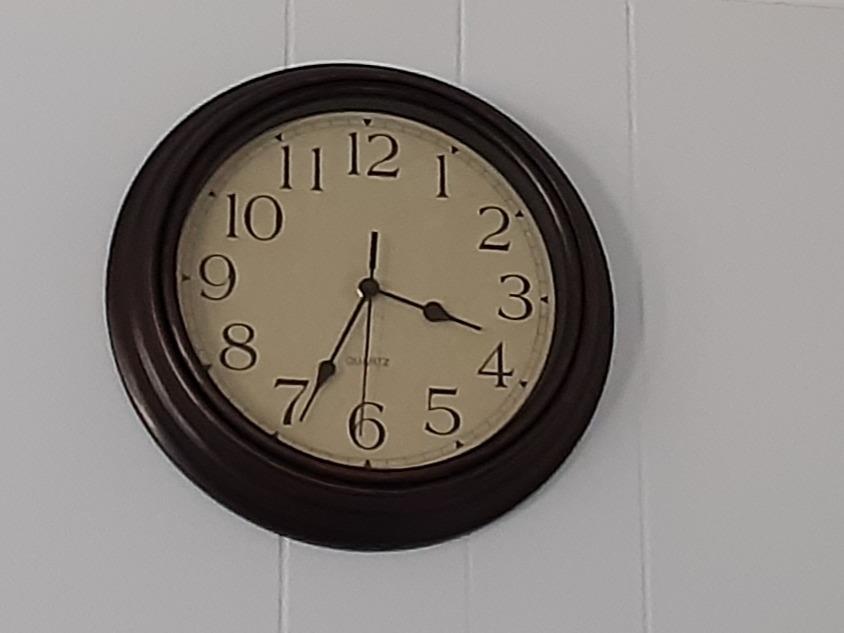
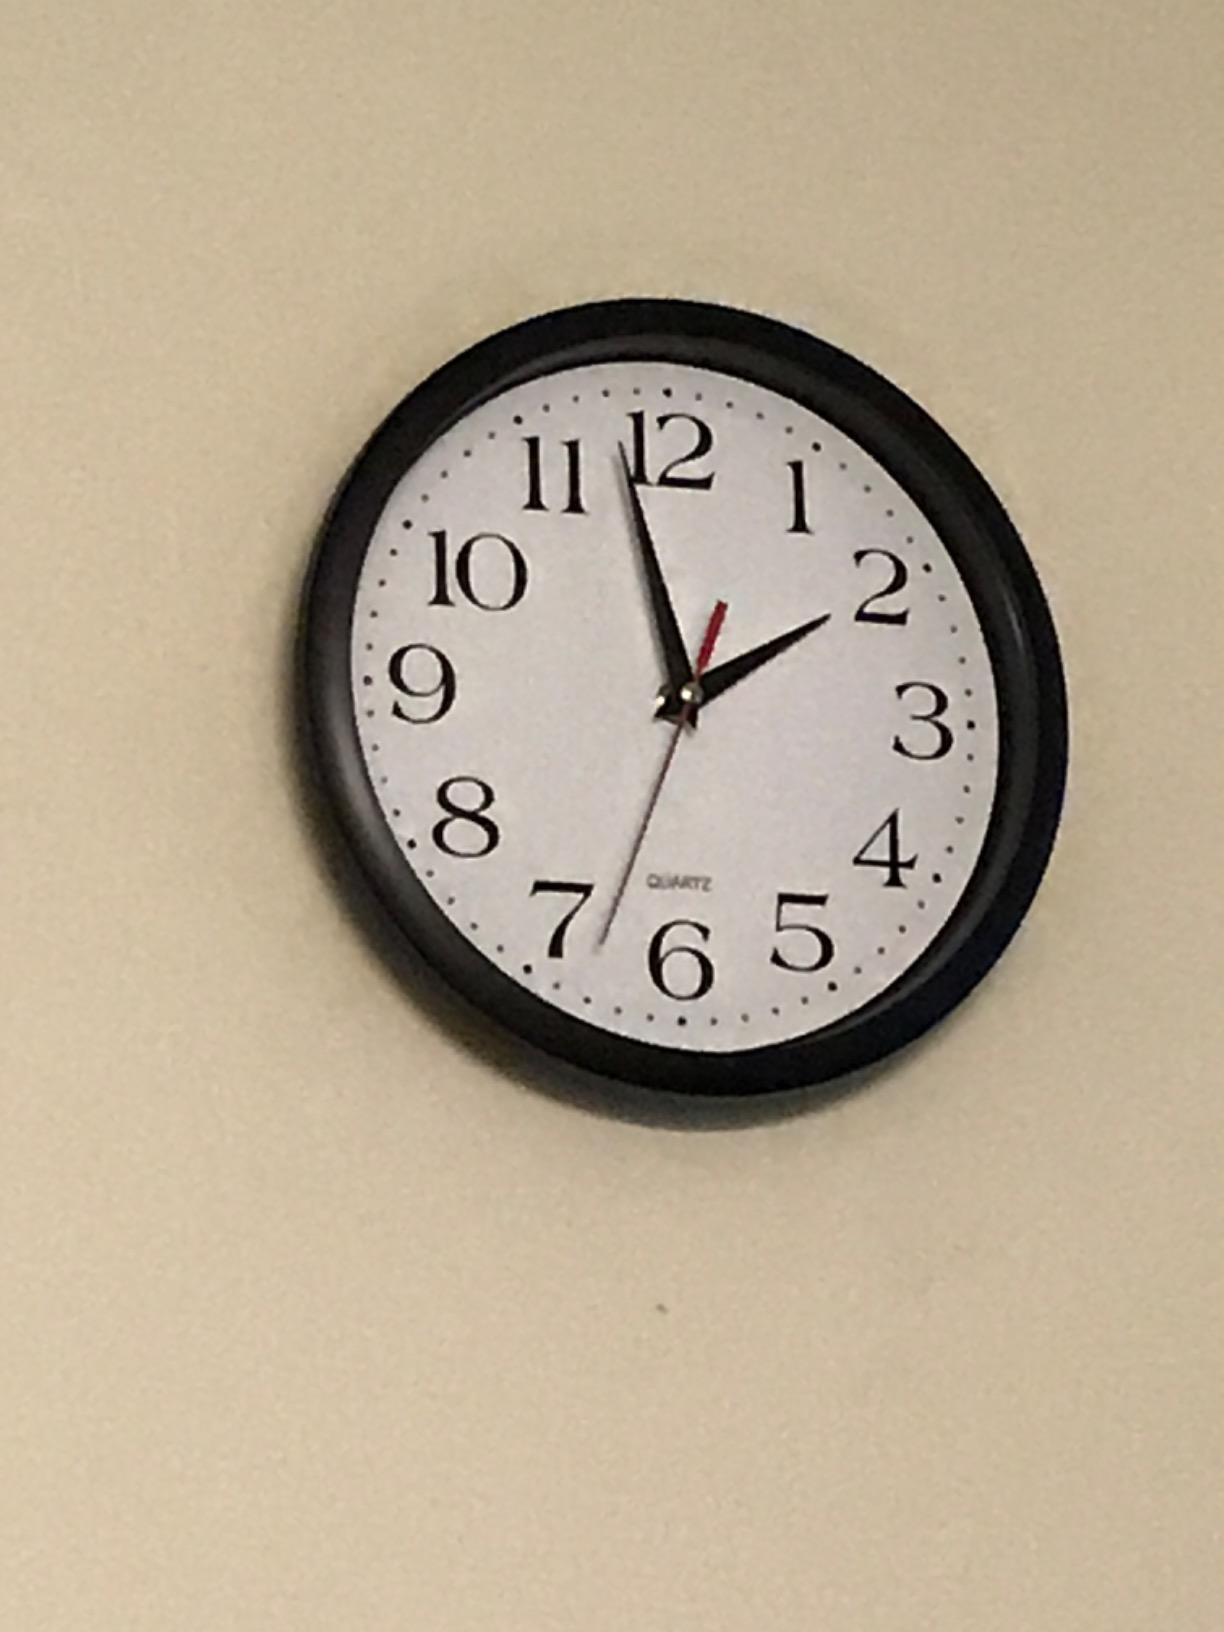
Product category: clock
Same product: no